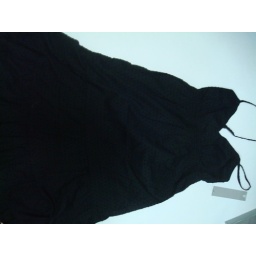
volcom dress by the girls